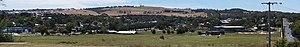
Wallan est une ville de Victoria, en Australie, située à 50 km de Melbourne. La ville se trouve à l'extrémité sud du comté de Mitchell qui s'étend au nord de Melbourne dans une région agricole du centre-nord du Victoria. La ville longe la Northern Highway. Au recensement de 2011, la ville comptait 7 811 habitants.